Answer in natural language. Which object is closer to the camera taking this photo, block colour dresser or black colour television? Choose between the following options: black colour television or block colour dresser
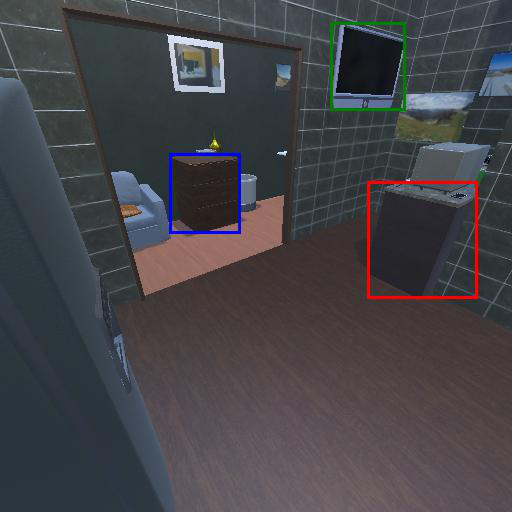
<answer>block colour dresser</answer>